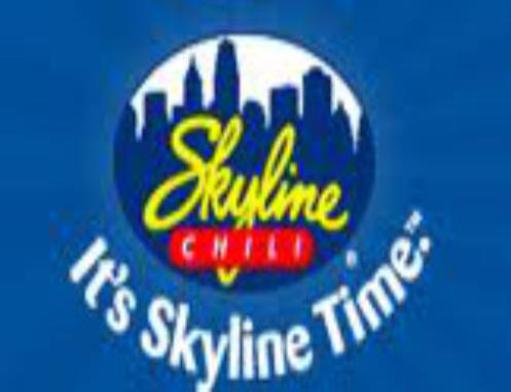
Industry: Food